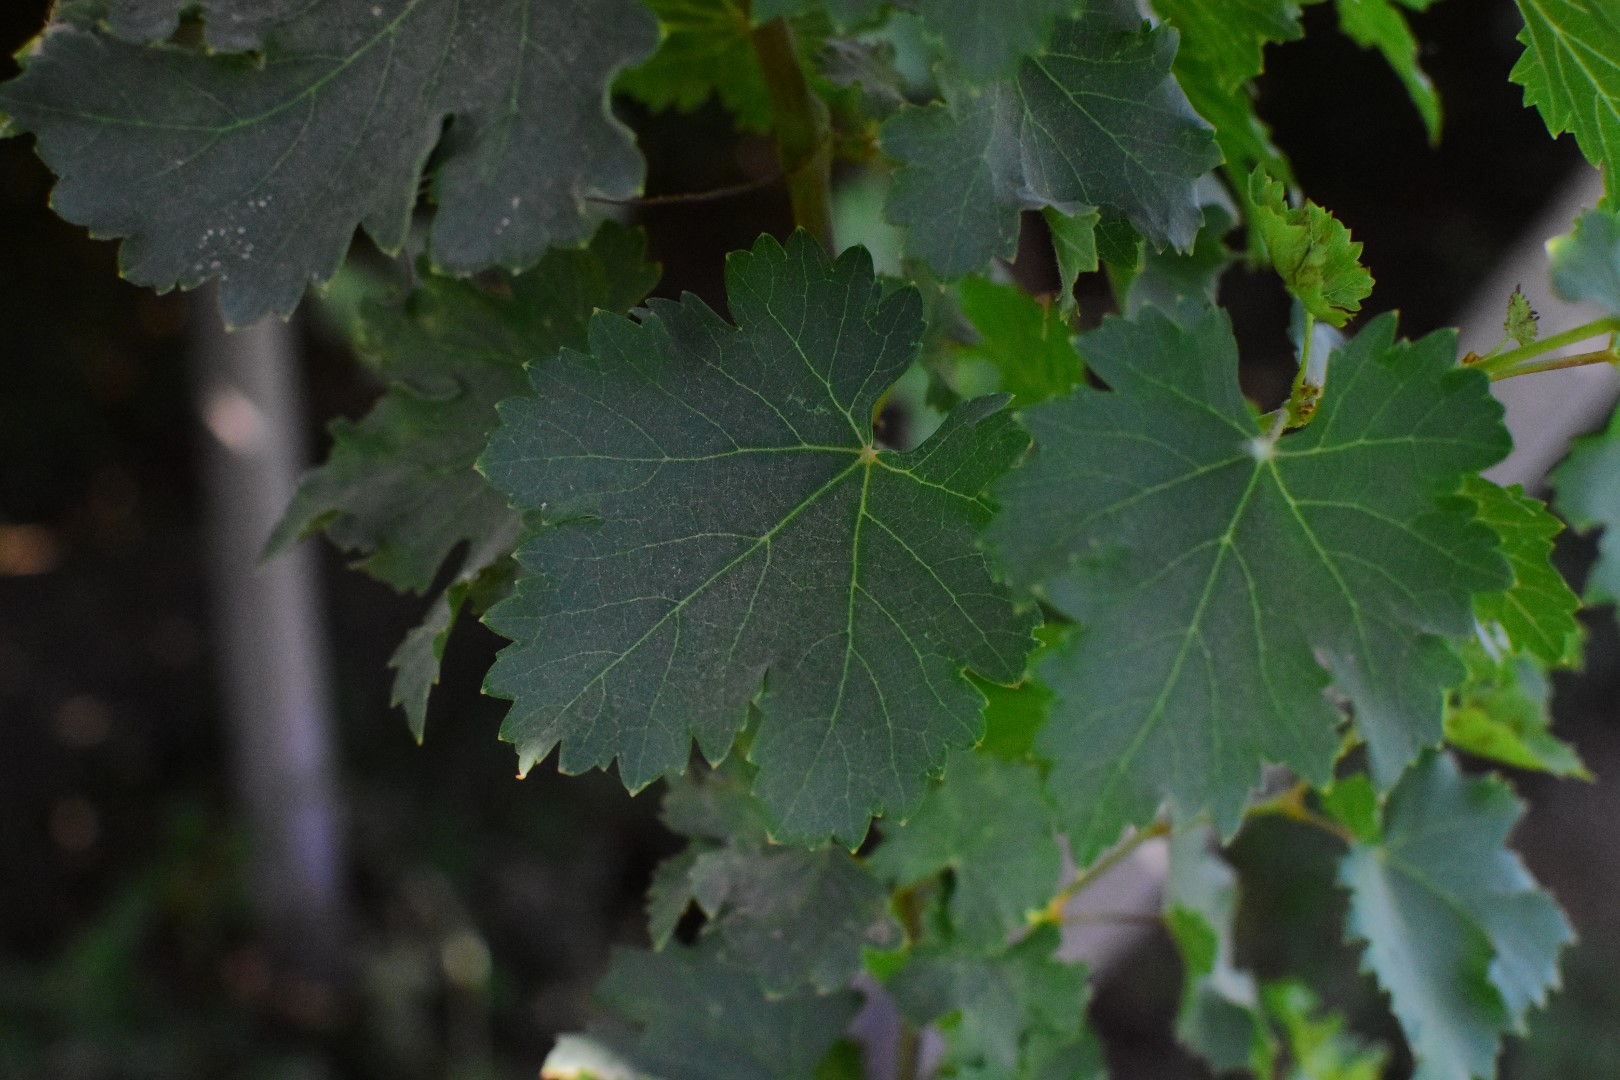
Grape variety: Deas Al-Annz